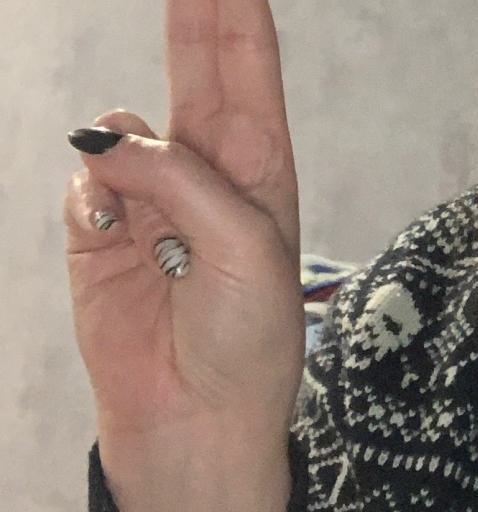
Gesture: two_up